Frankfurt-Höchst Farbwerke station

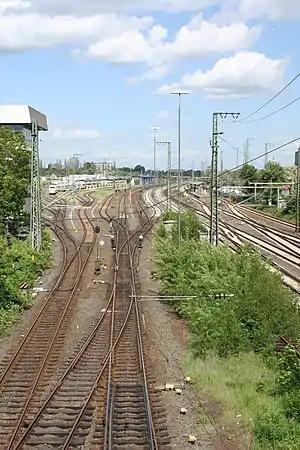
Track field, freight yard and Farbwerke station

Frankfurt-Höchst Farbwerke station is a station in the district of Höchst of the city of Frankfurt in the German state of Hesse on the Main-Lahn Railway. It is now served by lines S1 and S 2 of the Rhine-Main S-Bahn. The station is classified by Deutsche Bahn as a category 5 station. Although the city of Höchst was incorporated in Frankfurt in 1928, the official name of the station from its opening in 1967 was "Farbwerke Hoechst" ("Hoechst dye works"), but since the closure of the dye works, the station has been renamed "Frankfurt-Höchst Farbwerke".